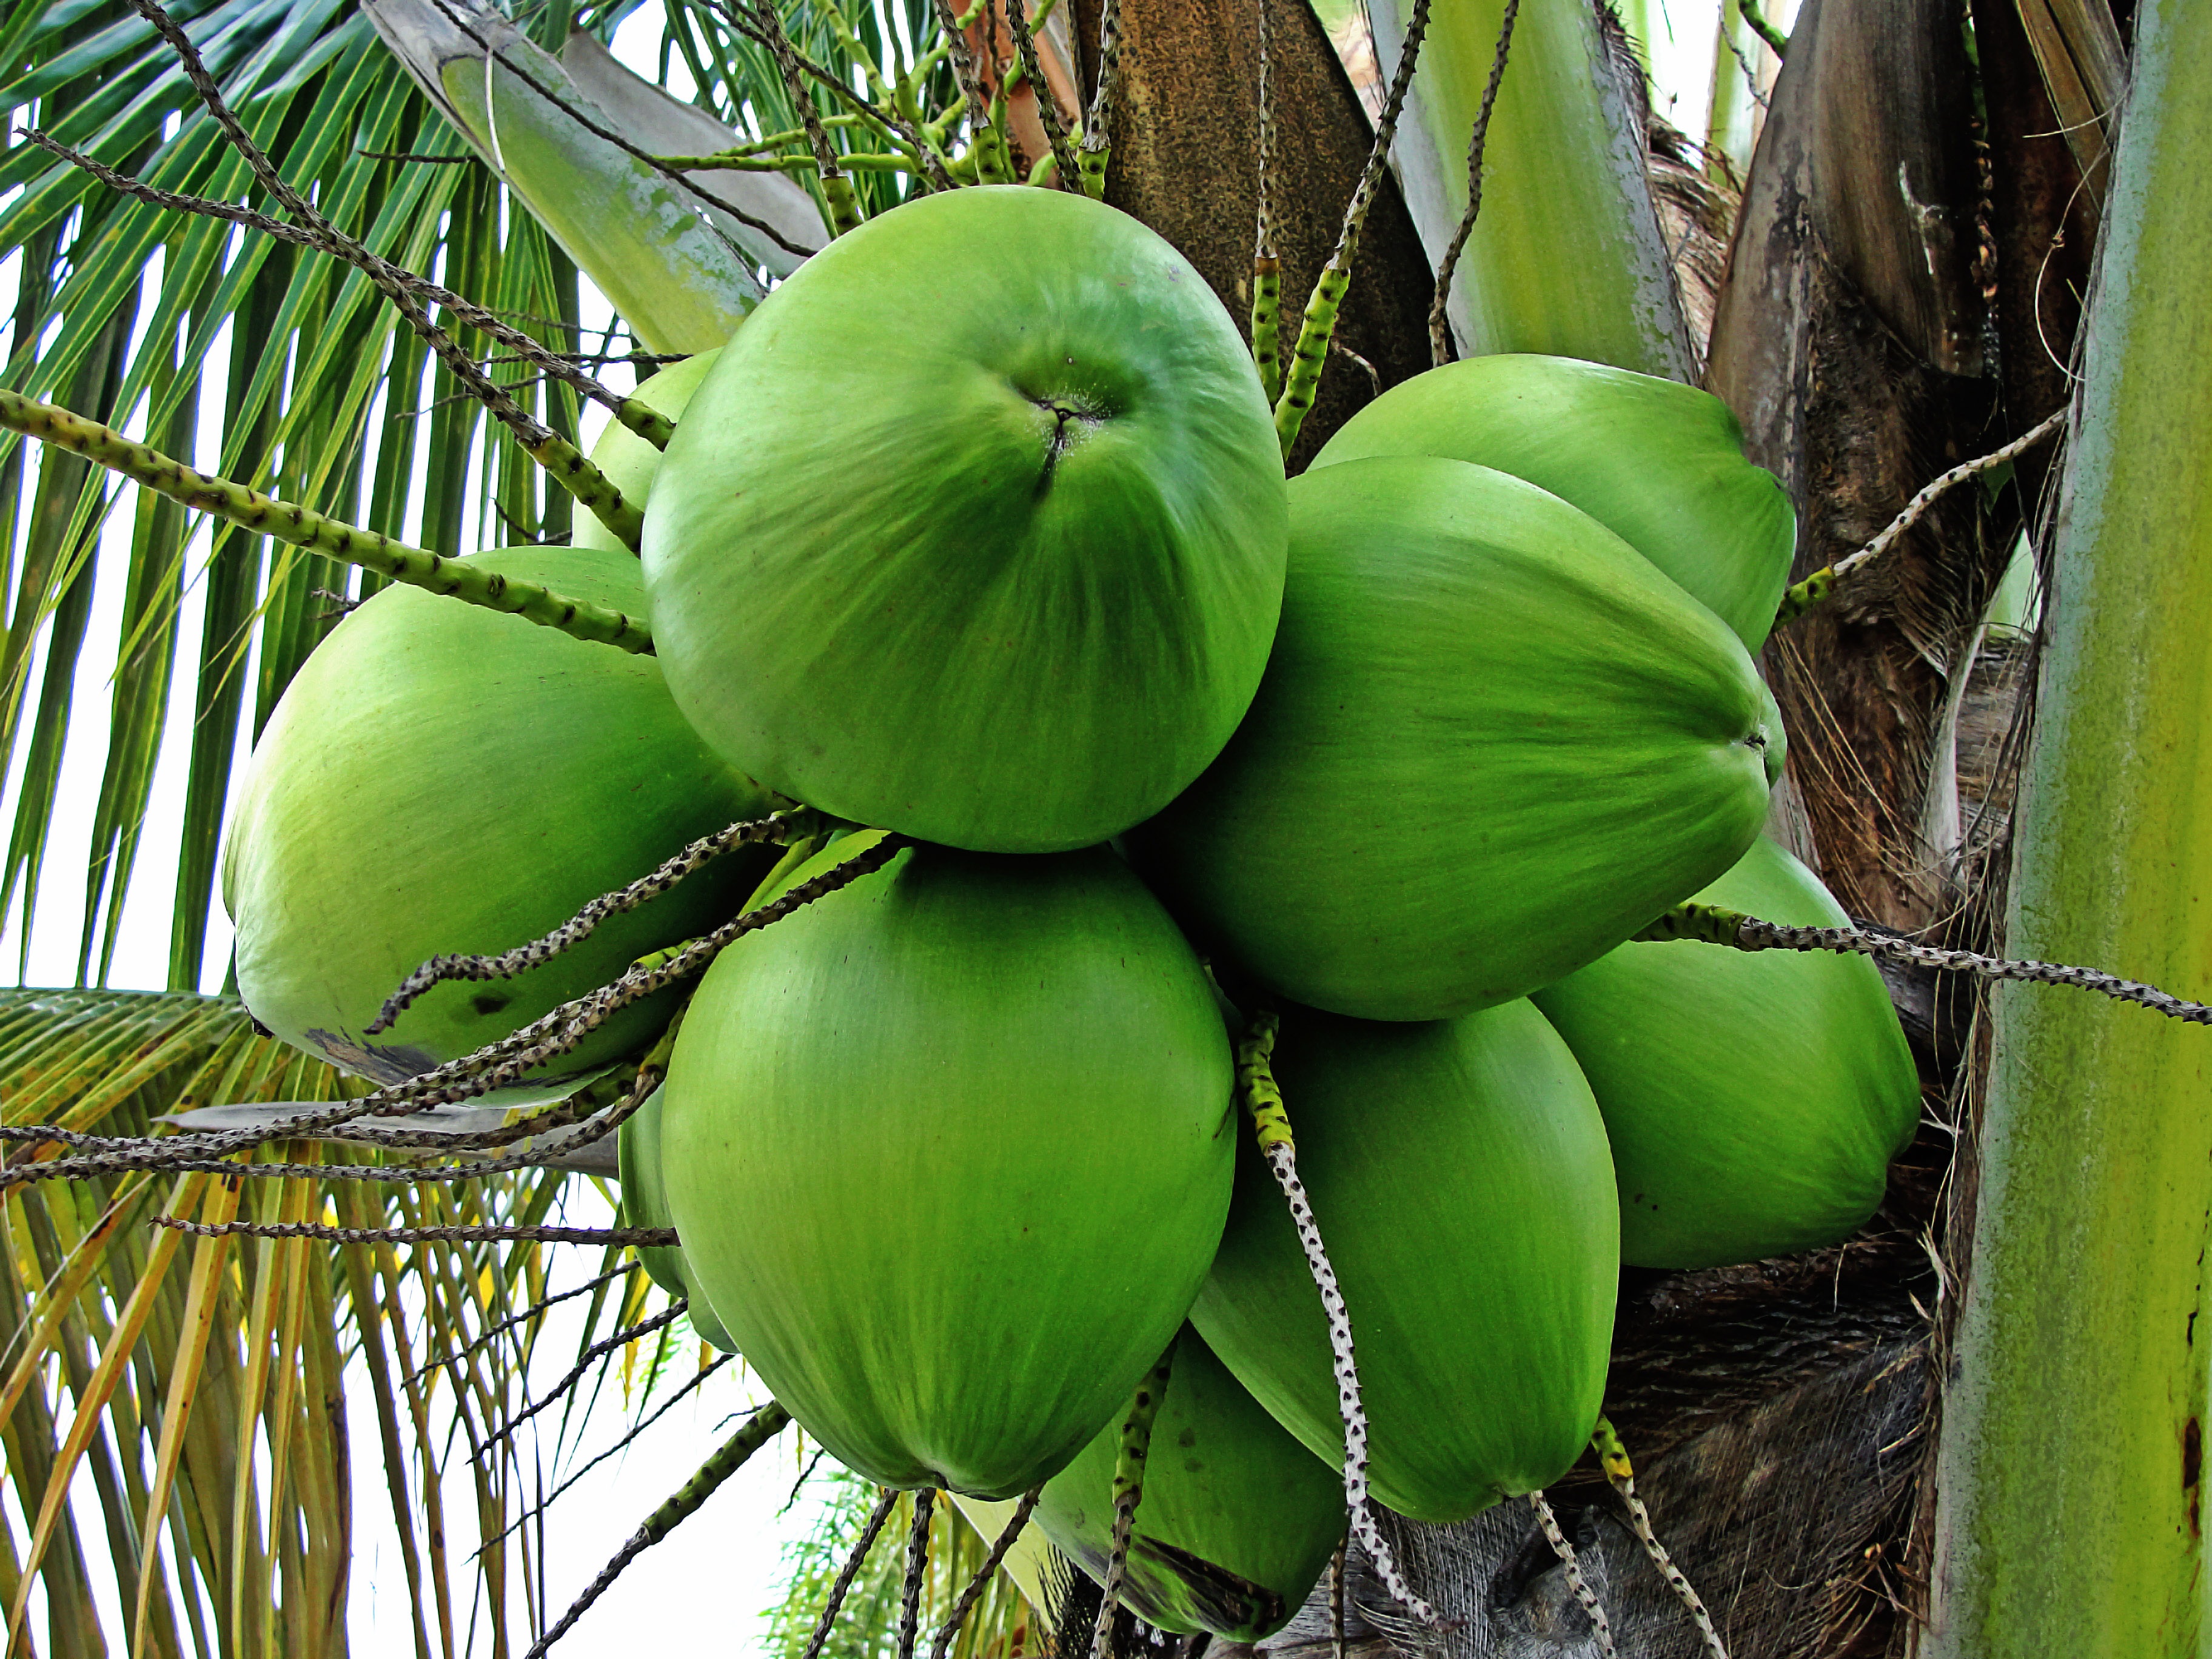
tree, branch, plant, leaf, flower, food, green, produce, botany, garden, flora, tropical plant, gourd, coconut, fruits, tropics, flowering plant, coconut tree, green coconuts, plant stem, land plant, arecales, palm family